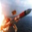
Label: rocket